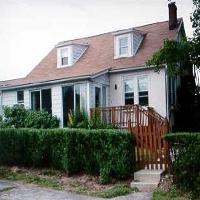
Weather: cloudy or overcast